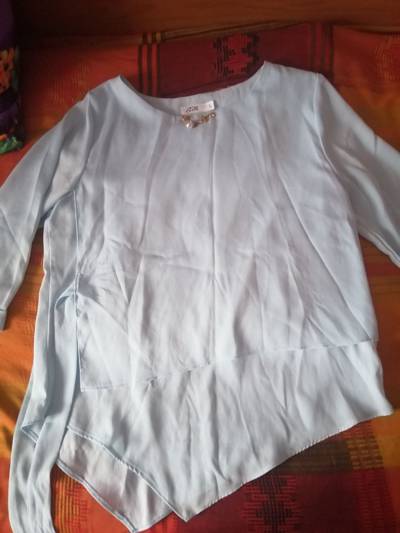
Waste category: clothes